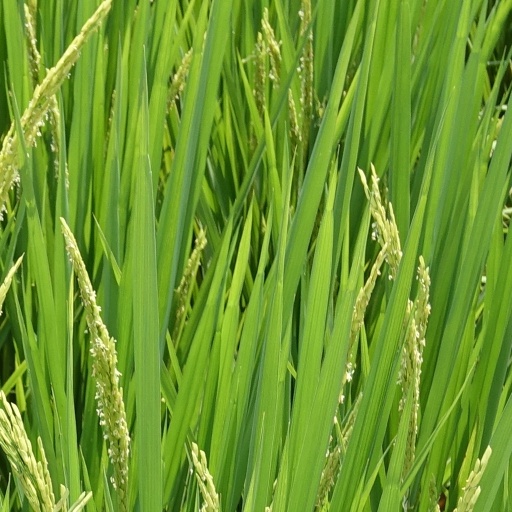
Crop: rice